Hellenic Parliament

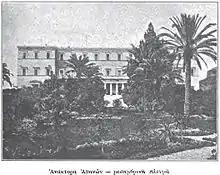
The current building (Old Royal Palace) in 1876

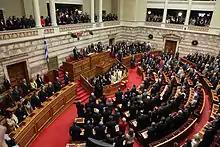
The plenum in session for the 2009 swearing-in ceremony of the new members that emerged from the October general election

In October 1862, a rising wave of discontent led the people and the military to rebel again against King Otto and oust him along with the Wittelsbach dynasty. The revolt marked the beginning of a new dynasty, with George Christian Wilhelm of the Schleswig-Holstein-Sønderburg-Glücksburg dynasty as monarch. The constitution of 1864 created a single-chamber (unicameral) parliament, elected for a four-year term, and abolished the senate. Moreover, the king preserved the right to convoke ordinary and extraordinary parliamentary sessions, and dissolve parliament at his discretion, as long as the cabinet signed and endorsed the dissolution decree. With the revisions of 1911 and 1952, it lasted more than a century; one of its most important elements was the restoration of the principle of popular sovereignty.